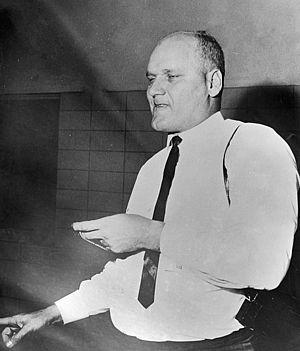
James Edward Counsilman dit Doc Counsilman, né le 28 décembre 1920 à Birmingham et mort le 4 janvier 2004 à Bloomington, était un entraîneur américain de natation à l'université de l'Indiana et pour le compte de l'équipe olympique des États-Unis.